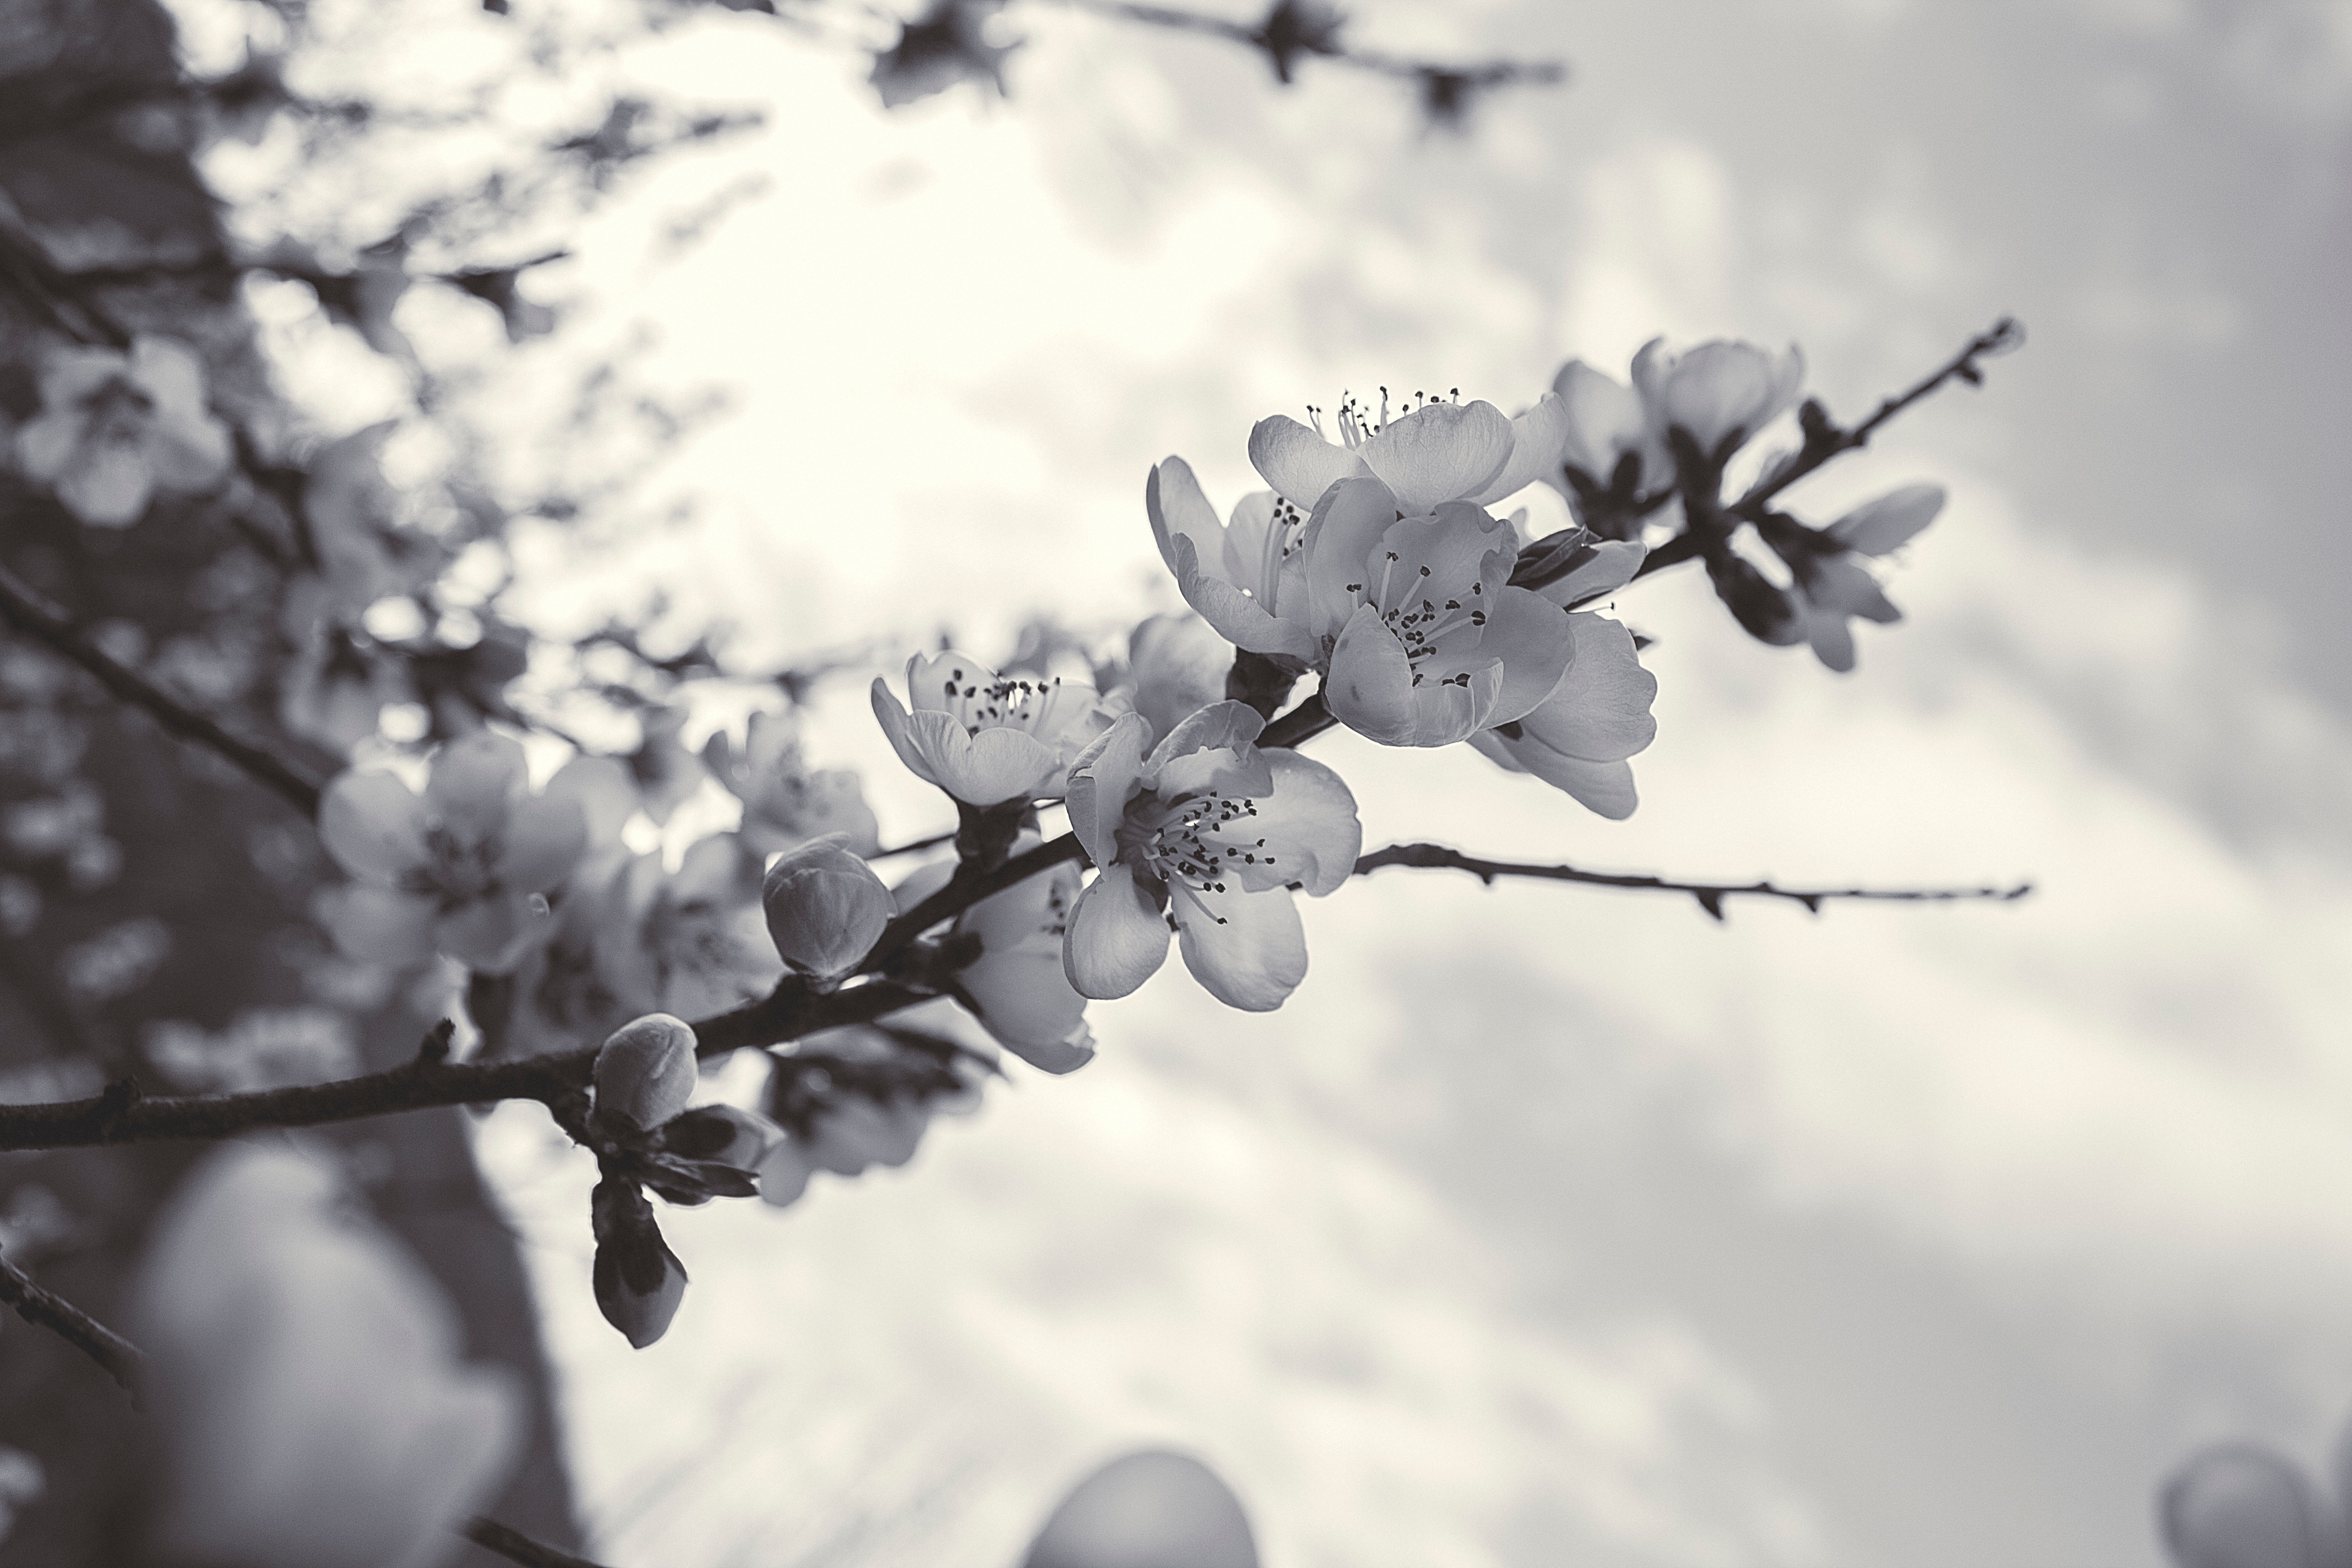
tree, nature, branch, blossom, snow, winter, plant, sky, sunlight, morning, leaf, flower, frost, ice, spring, weather, monochrome, season, cherry blossom, freezing, macro photography, atmosphere of earth